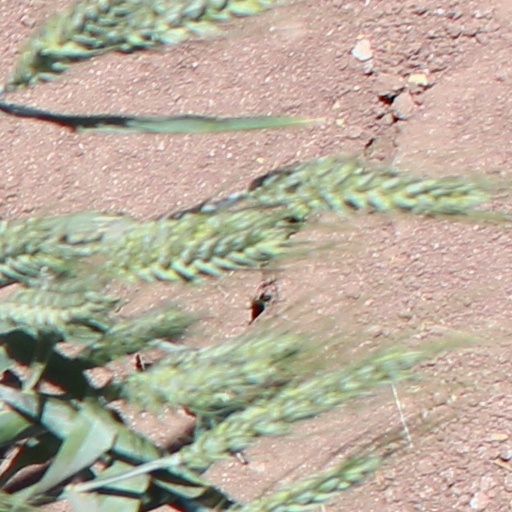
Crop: wheat